List of brothels in Nevada

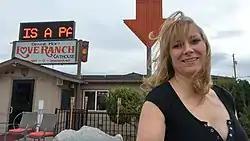
Catrina Costa, Legal Courtesan, outside the Love Ranch Brothel

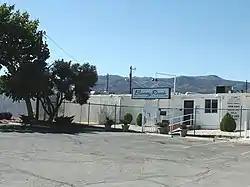
The Moonlite BunnyRanch in 2006

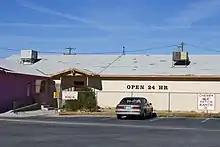
Cherry Patch II

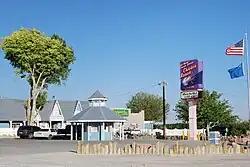
Chicken Ranch in 2007

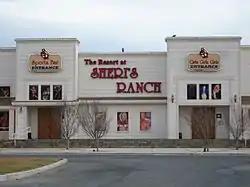
Sheri's Ranch in 2008

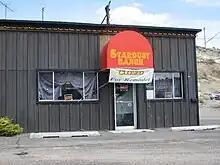
Stardust Ranch in 2006

Ely City Council restricted brothels to one area on the outskirts in 1959. At one stage the brothels covered three blocks and employed over 400 women. The two remaining brothels are located in "Bronc Alley" red-light district in High Street.